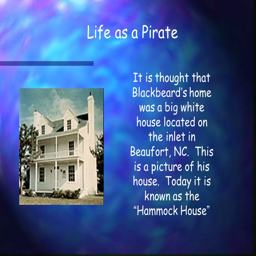
life as a pirate it is thought that s home was a big white house located on the inlet .